The Amazing Maurice

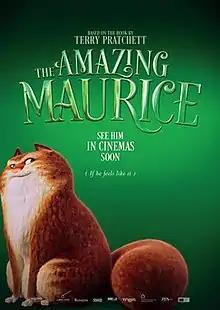
Theatrical release poster

The Amazing Maurice is a 2022 animated fantasy comedy film directed by Toby Genkel and co-directed by Florian Westermann, from a screenplay by Terry Rossio, based on the 2001 novel "The Amazing Maurice and His Educated Rodents" by Terry Pratchett. The film stars Hugh Laurie, Emilia Clarke, David Thewlis, Himesh Patel, Gemma Arterton, Joe Sugg, Ariyon Bakare, Julie Atherton, Rob Brydon, Hugh Bonneville and David Tennant. The story follows Maurice, a streetwise ginger cat who befriends the talking rats by coming up with a money-making scam.